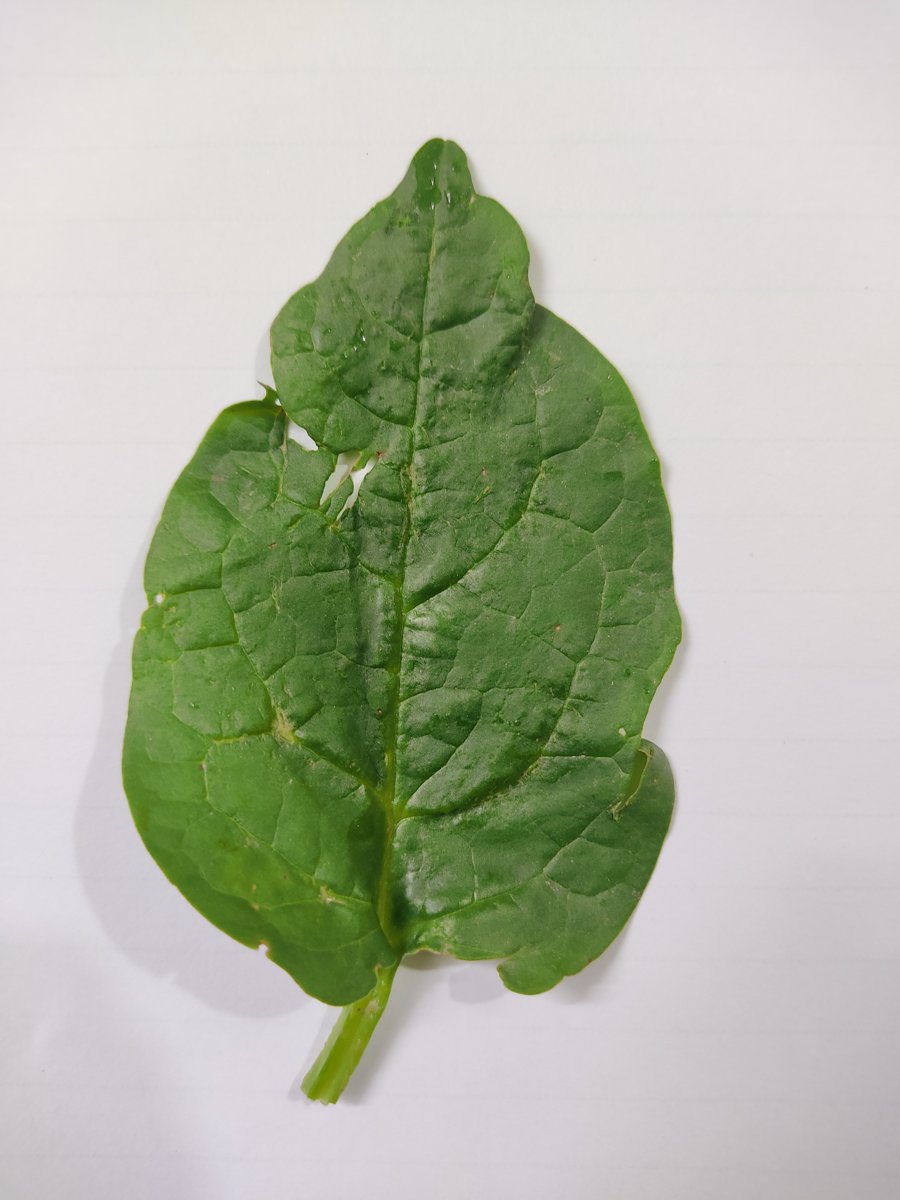
Label: Healthy-Leaf